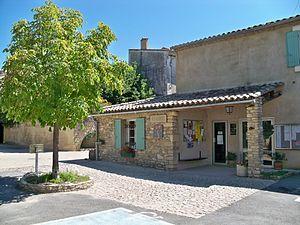
Mairie de Faucon, Vaucluse, France
Faucon est une commune française située dans le département de Vaucluse, en région Provence-Alpes-Côte d'Azur.